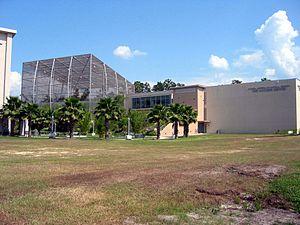
Doris Bardon, Murray Laurie, Florida's Museums and Cultural Attractions,